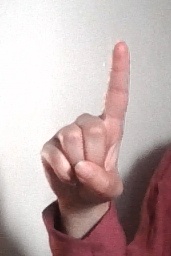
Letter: bb